Transnistria

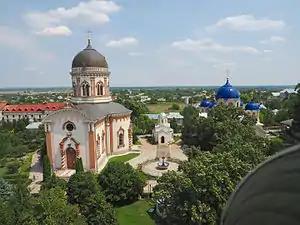
Noul Neamț Monastery

, the armed forces and the paramilitary of Transnistria were composed of around 4,500–7,500 soldiers, divided into four motorised infantry brigades in Tiraspol, Bender, Rîbnița, and Dubăsari. They have 18 tanks, 107 armoured personnel carriers, 73 field guns, 46 anti-aircraft installations, and 173 tank destroyer units. The airforce is composed of 1 Mi-8T and 1 Mi-24 helicopter. Previous aircraft operated were Antonov An-26, Antonov An-2, and Yakovlev Yak-52 fixed wing and Mil Mi-2 and other Mi-8T and Mi-24 helicopters.